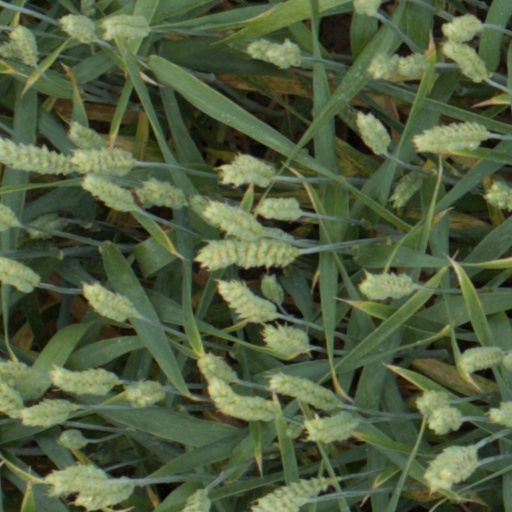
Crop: wheat